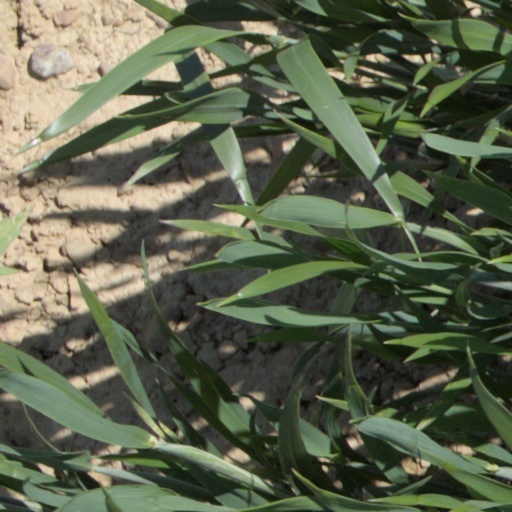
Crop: wheat